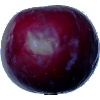
Label: Plum 2